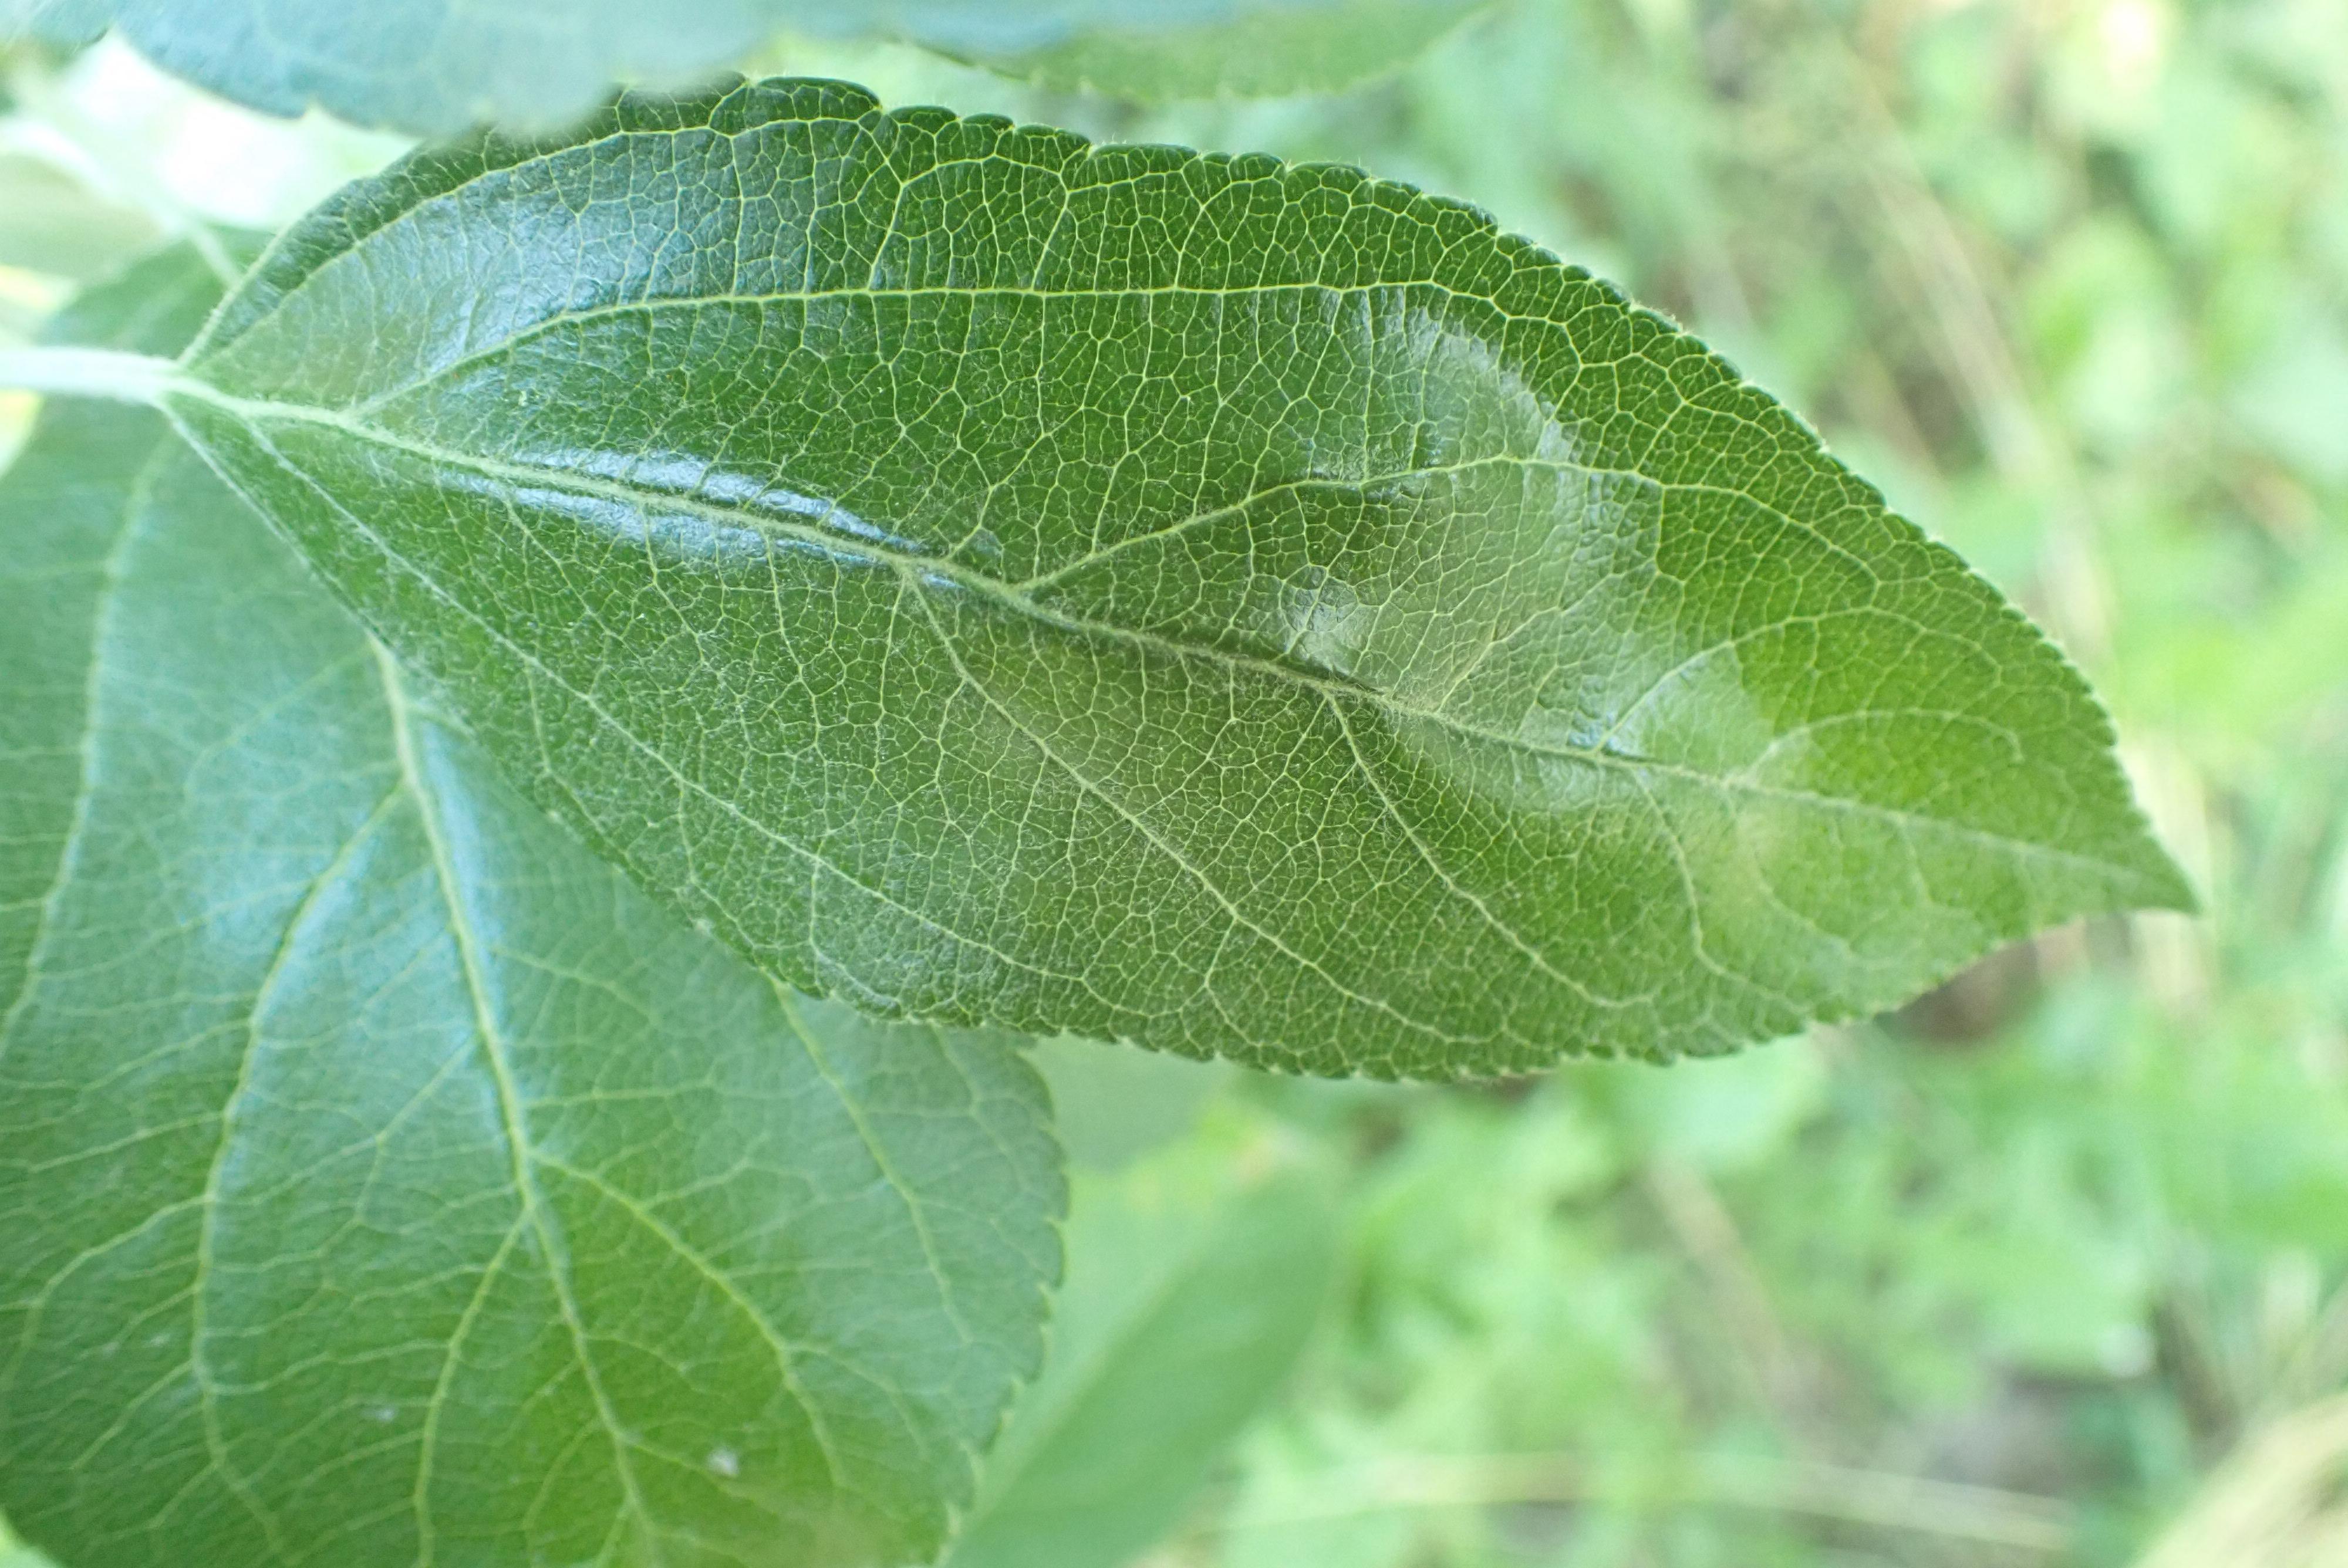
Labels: healthy